DHL Balloon

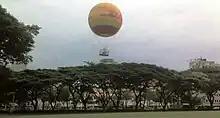
The DHL Balloon taking-off

The DHL Balloon was first located on Tan Quee Lan Street in the Downtown Core of Singapore, near the New 7th Storey Hotel and Bugis MRT station. Launched at a cost of $2.5 million, the DHL Balloon was a joint venture by Aerophile Balloon Singapore Pte Ltd and Vertical Adventure Pte Ltd, and took one year to plan. The project was sponsored by global courier, freight and logistics company DHL Express which received exclusive advertising space on the balloon.